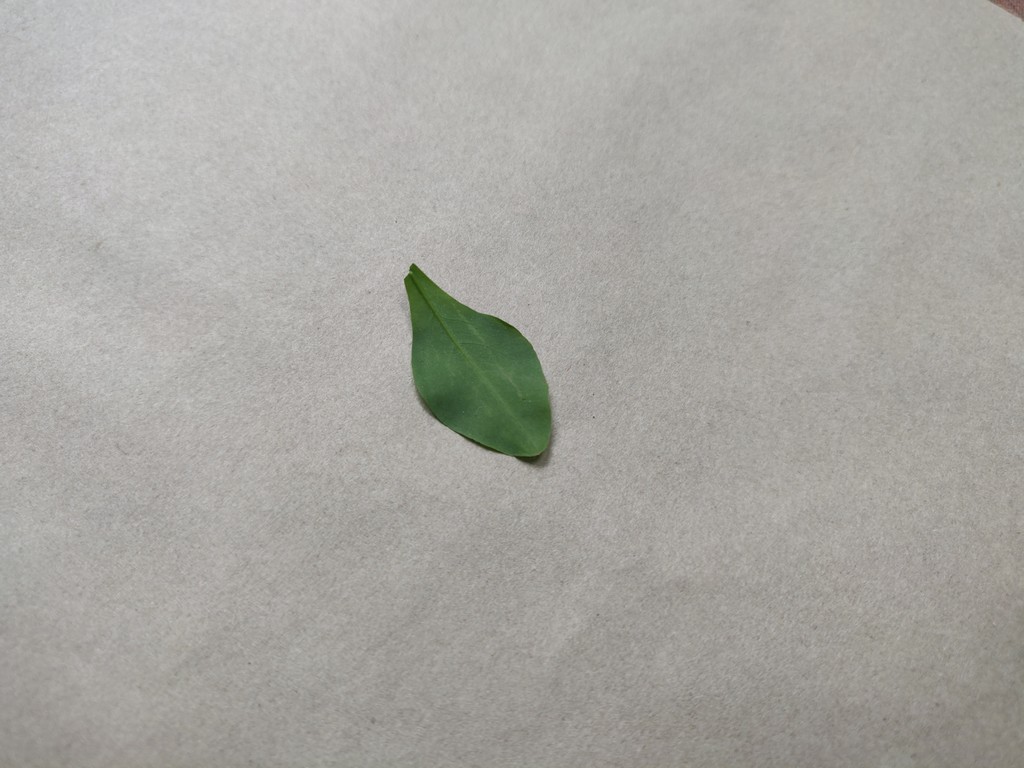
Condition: Healthy
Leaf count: single
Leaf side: back